Question: What is this a picture of?
Tambaya: Wanne hoton ina ne?
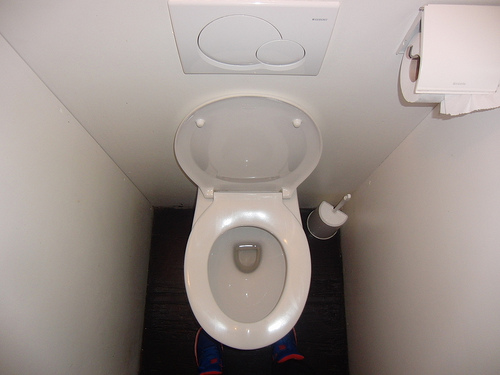
Answer: Bathroom.
Amsa: Banɗaki.